William, Prince of Wales

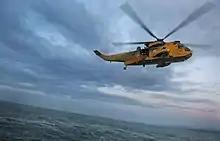
see caption

Having decided on a military career, William was admitted to the Royal Military Academy Sandhurst in January 2006; his admission was based on successfully completing a 44-week course as an Officer Cadet which led to his commission as a British Army officer. As "Lieutenant Wales"a name based on his father's then title Prince of Waleshe followed his brother into the Blues and Royals in December that year as a second lieutenant after which he spent five months training for the post at Bovington Camp in Dorset.